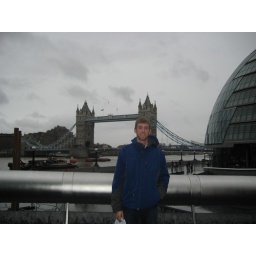
Me in front of the tower bridge